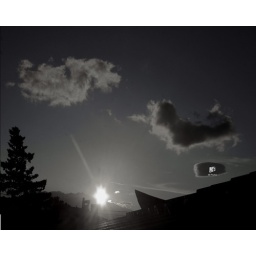
O in black and white